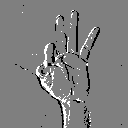
ASL letter: f